Dadu (Beijing)

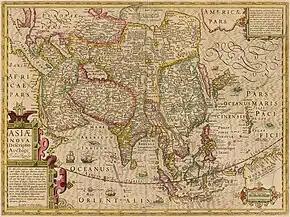
While "Cambaluc" was known to European geographers, its exact location – or its identity with Beijing  – was not quite clear. This map from 1610 repeats a fairly common pattern for the period: it shows two Khanbaliqs ("Combalich" in the land of "Kitaisk" on the Ob River and "Cambalu" in "Cataia" north of the Great Wall) and one Beijing ("Paquin", at its correct location in "Xuntien" prefecture).

Khanbaliq ("Qaɣan balɣasu") or Dadu ("Dayidu") was the winter capital of the Mongol-led Yuan dynasty in what is now Beijing, the capital of China today. It was located at the center of modern Beijing. The Secretariat directly administered the Central Region of the Yuan dynasty (comprising present-day Beijing, Hebei, Shandong, Shanxi, and parts of Henan and Inner Mongolia) and dictated policies for the other provinces. As emperors of the Yuan dynasty, Kublai Khan and his successors also claimed supremacy over the entire Mongol Empire following the death of Möngke (Kublai's brother and predecessor) in 1259. Over time the unified empire gradually fragmented into a number of khanates.